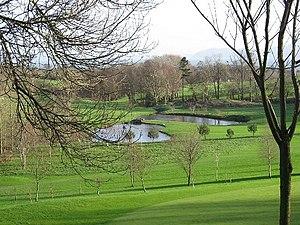
Comme toute activité humaine, la pratique du golf, comme la construction et l’entretien de terrains de golf génèrent des impacts environnementaux. Ces impacts sont notamment liés à la production et à la fin de vie des matériels utilisés pour le jeu ou l'entretien des terrains, aux moyens de transport utilisés pour les déplacements des pratiquants et employés, mais aussi aux terrains de golf et à leur gestion. Cette activité, sportive et de loisir, semble être de celles qui mobilisent le plus de ressources naturelles. Elle disperse dans l’environnement des quantités importantes d’intrants. Mais selon ses promoteurs, un terrain de golf peut aussi parfois présenter des aspects positifs pour l'environnement.